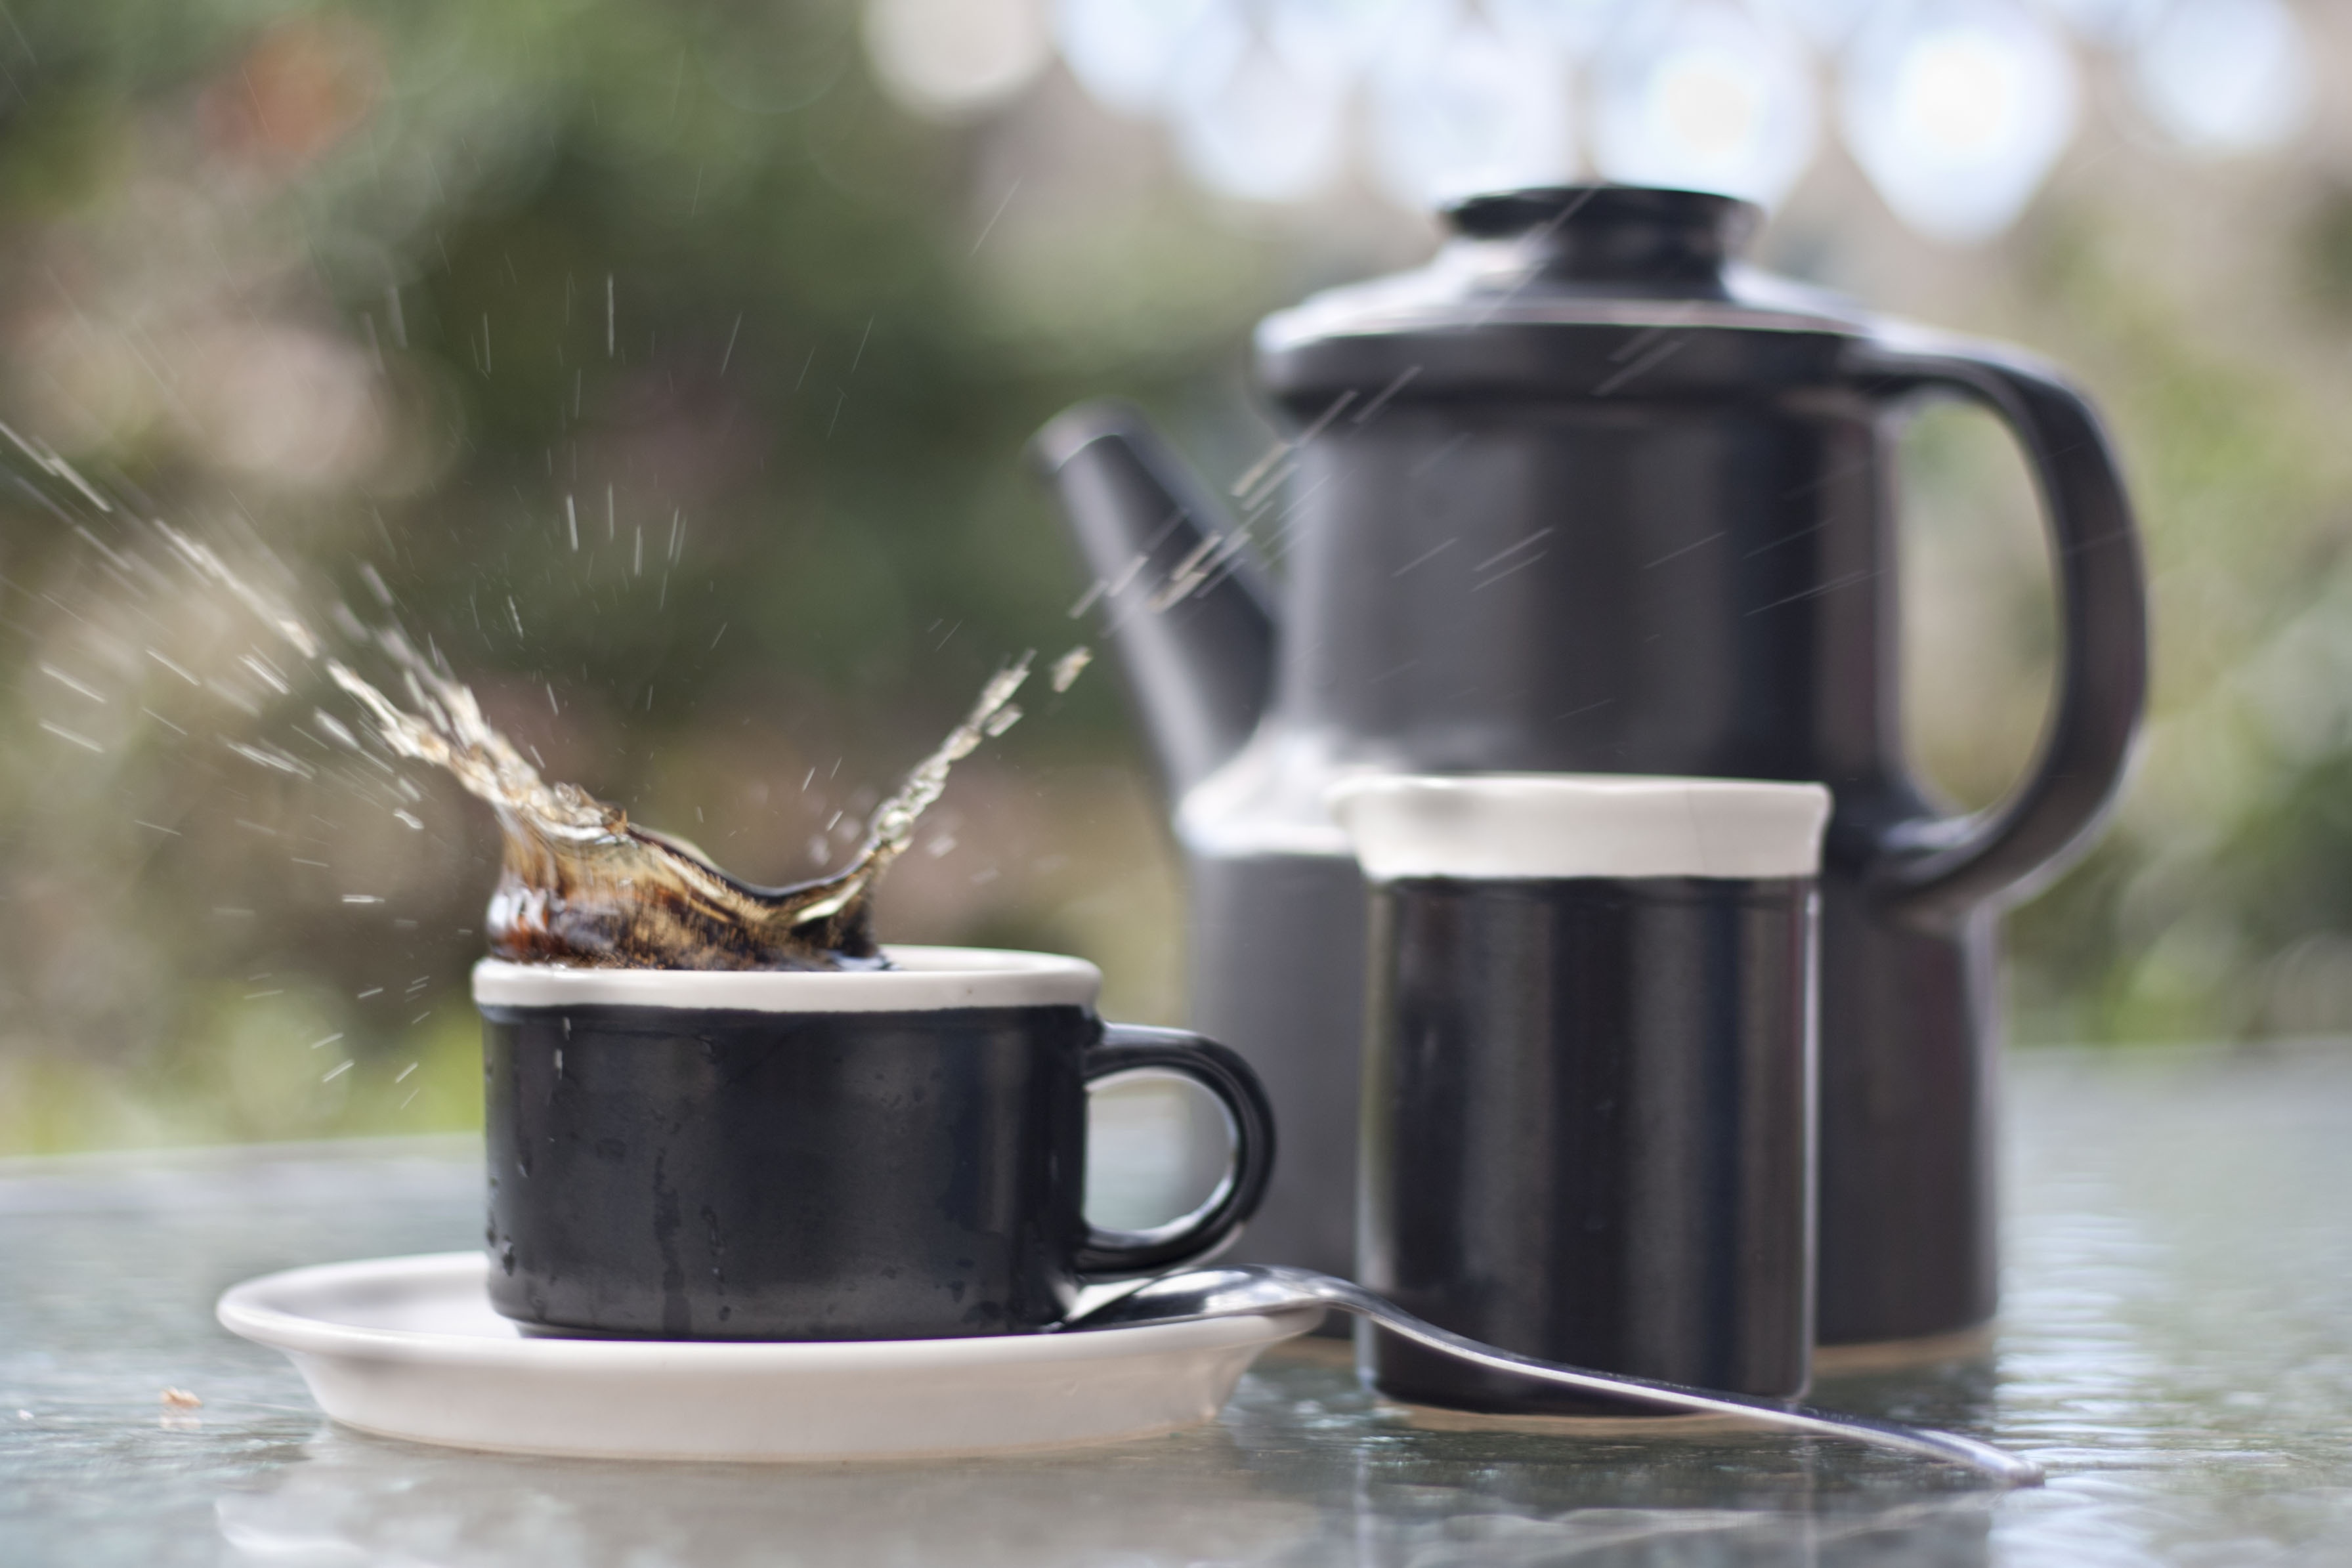
coffee, tea, splash, kettle, drink, terrace, small appliance